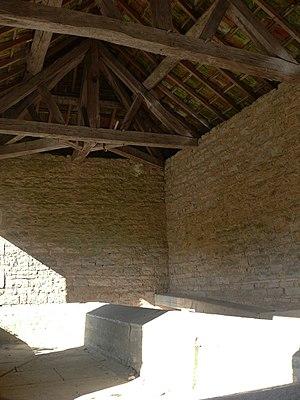
Intérieur du lavoir de Pennesières (Haute-Saône, France)